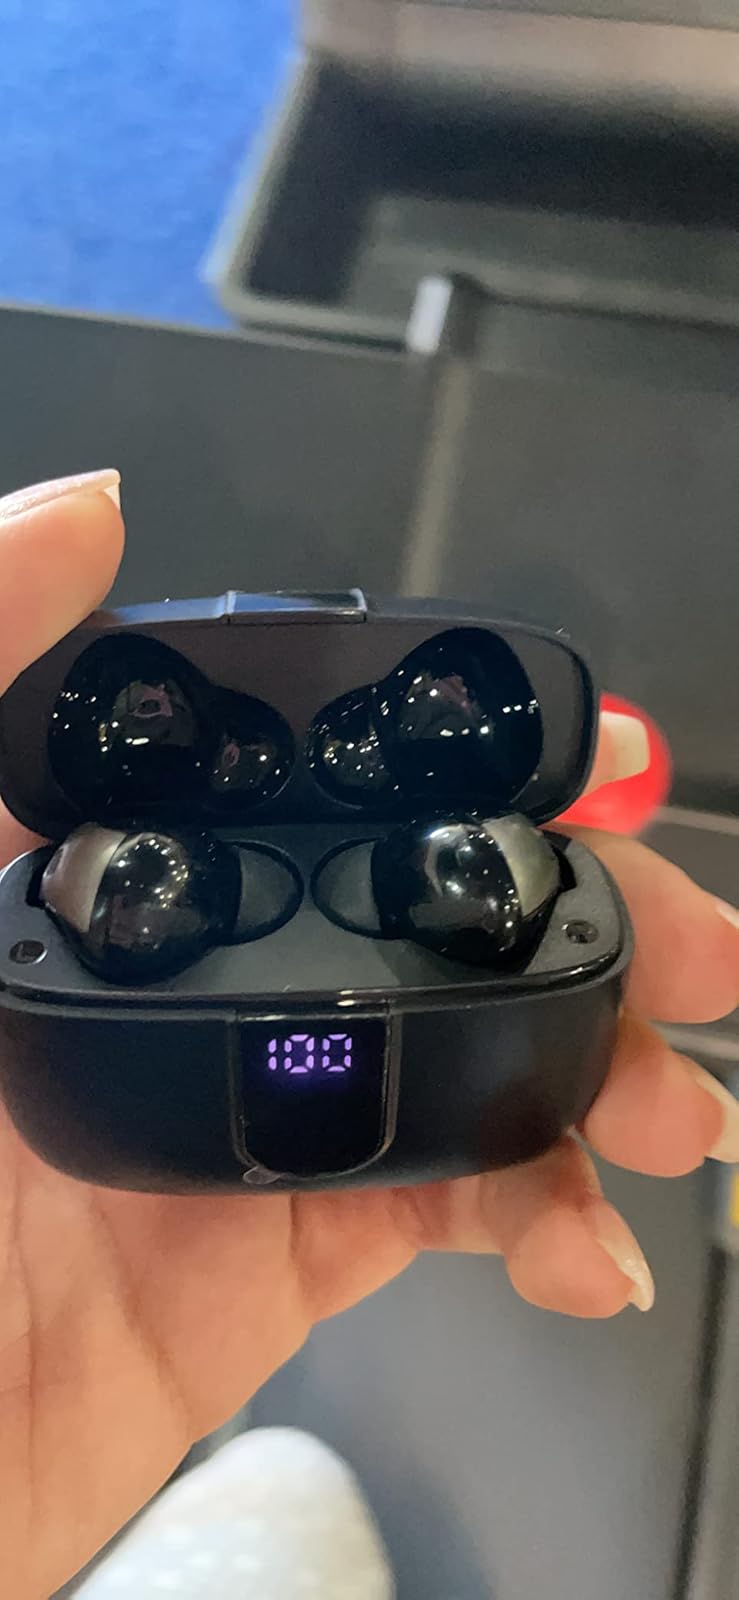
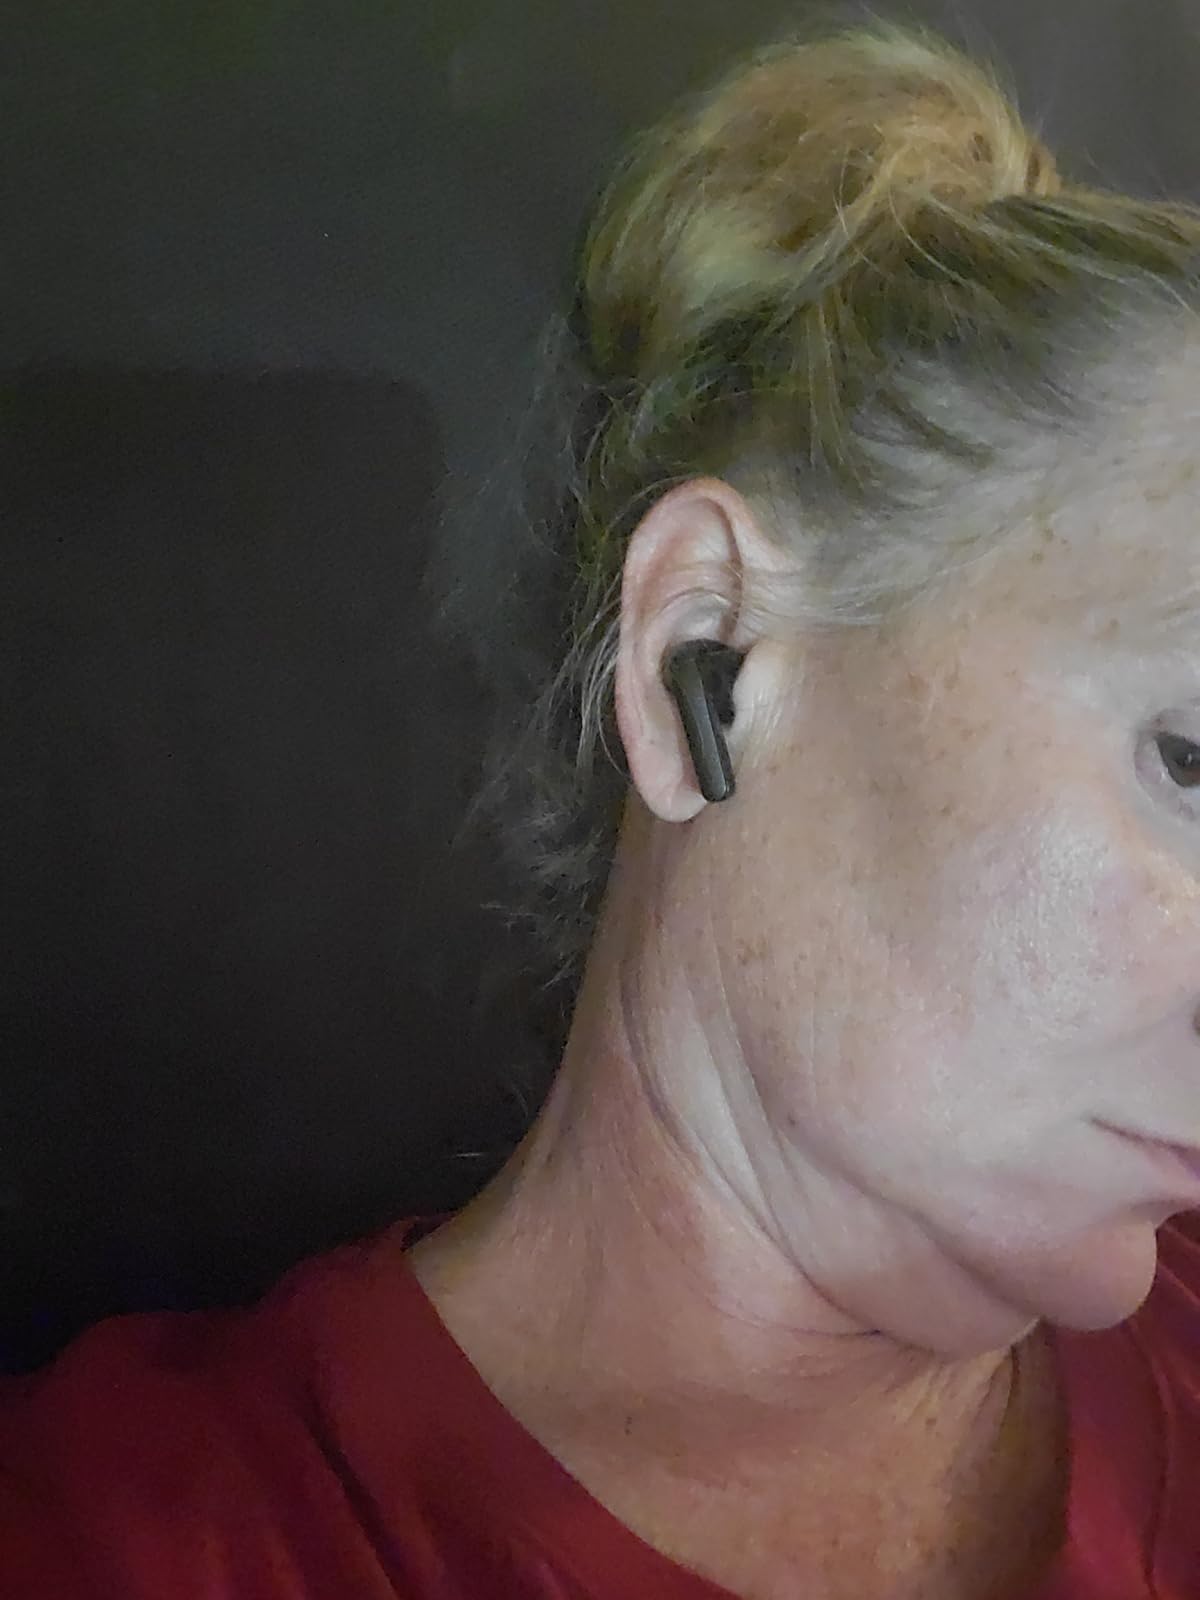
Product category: earbuds
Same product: yes